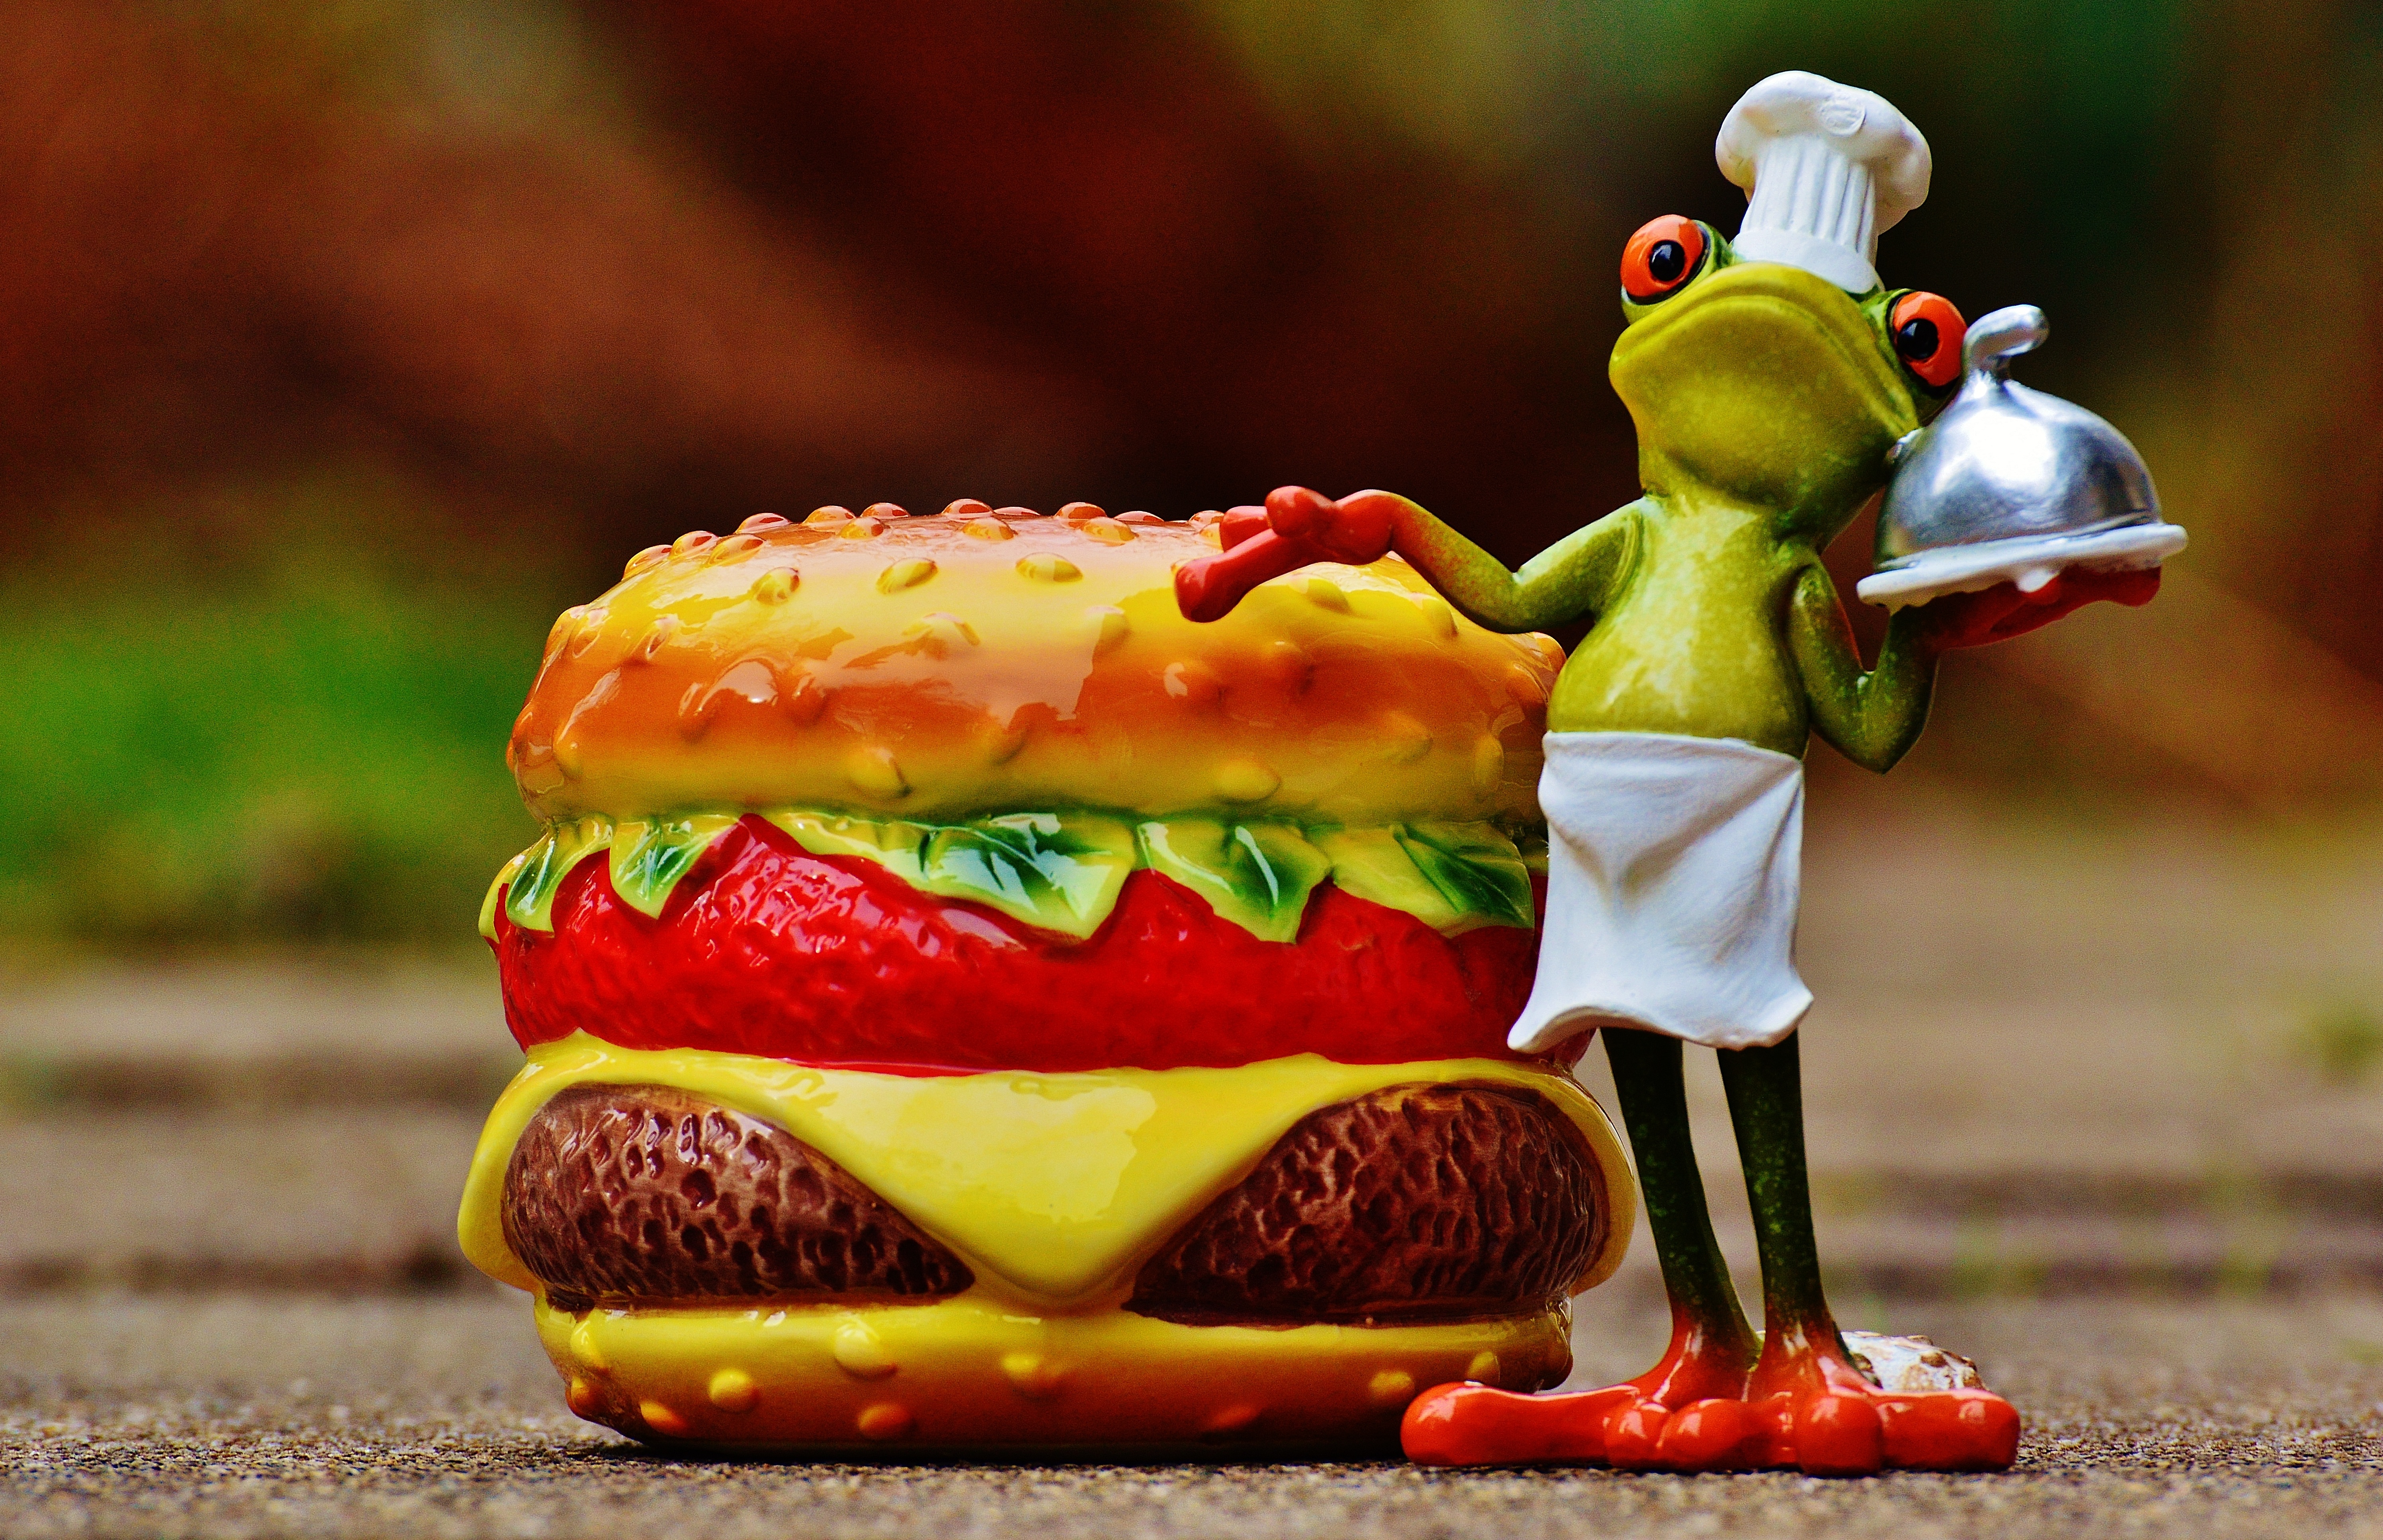
sweet, cute, dish, meal, food, cooking, produce, frog, eat, fast food, delicious, preparation, hamburger, cook, cheeseburger, figure, call, funny, order, figures, chef's hat